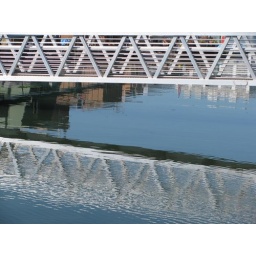
4th street bridge reflected in canal